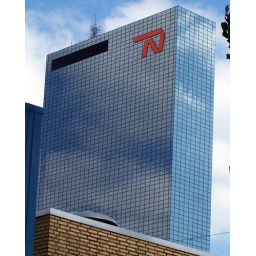
I love the reflection of the clouds in the building :)